Homo ergaster

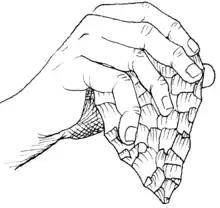
Drawing of a hand holding a hand axe

It is frequently assumed that the larger body and brain size of "H. ergaster", compared to its ancestors, would have brought with it increased dietary and energy needs. In 2002, palaeoanthropologists Leslie C. Aiello and Jonathan C. K. Wells stated that the average resting metabolic requirements of "H. ergaster" would have been 39% higher than those of "Australopithecus afarensis", 30% higher in males and 54% higher in females. However, the torso proportions of "H. ergaster" implies a relatively small gut, which means that energy needs might not necessarily have been higher in "H. ergaster" than in earlier hominins. This is because the earlier ape (and australopithecine) gut was large and energy-expensive since it needed to synthesize fat through fermenting plant matter, whereas "H. ergaster" likely ate significantly more animal fat than their predecessors. This would have allowed more energy to be diverted to brain growth, increasing brain size while maintaining the energy requirements of earlier species.